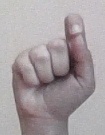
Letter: fa